Heated shot

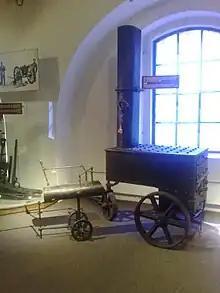
Mobile furnace, operated by the Royal Norwegian Navy, used to heat cannon shots (ca. 1860).

Heated shot or hot shot is round shot that is heated before firing from muzzle-loading cannons, for the purpose of setting fire to enemy warships, buildings, or equipment. The use of heated shot dates back centuries. It was a powerful weapon against wooden warships, where fire was always a hazard. It was rendered obsolete in the mid-19th century when vessels armored with iron replaced wooden warships in the world's navies. Also at around the same time, the replacement of solid-iron shot with exploding shells gave artillery a far more destructive projectile that could be fired immediately without preparation.